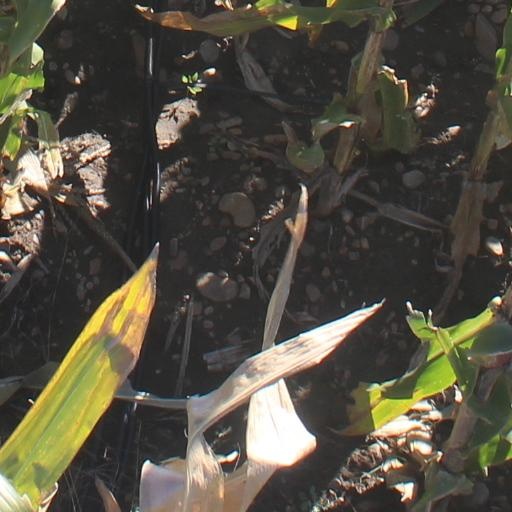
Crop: maize; corn